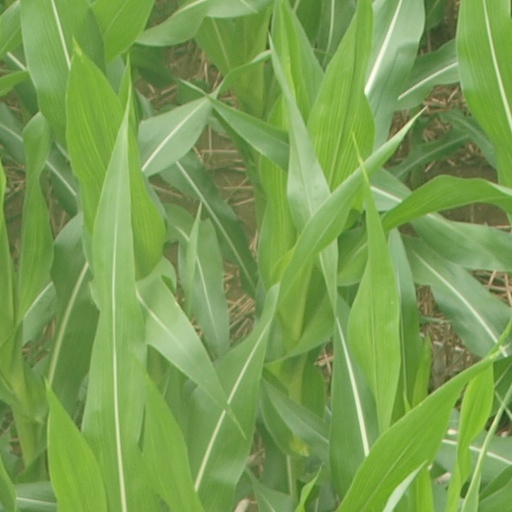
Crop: maize; corn